Face 2 Face (2012 American film)

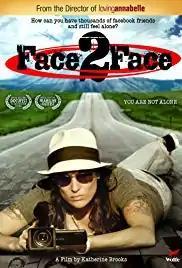
Face 2 Face Poster

Face 2 Face is a feature-length documentary directed by Katherine Brooks who traveled around the US to meet 50 of her Facebook friends she met online. These 50 people were chosen when Brooks posted a status update on her Facebook page that asked who was willing to spend a day with her and she would come to them and film the whole process. At the end of the project, 6 out of the 50 stories were edited into a film that was submitted to Sundance. Additional profits from the project were to be donated to the Trevor Project.